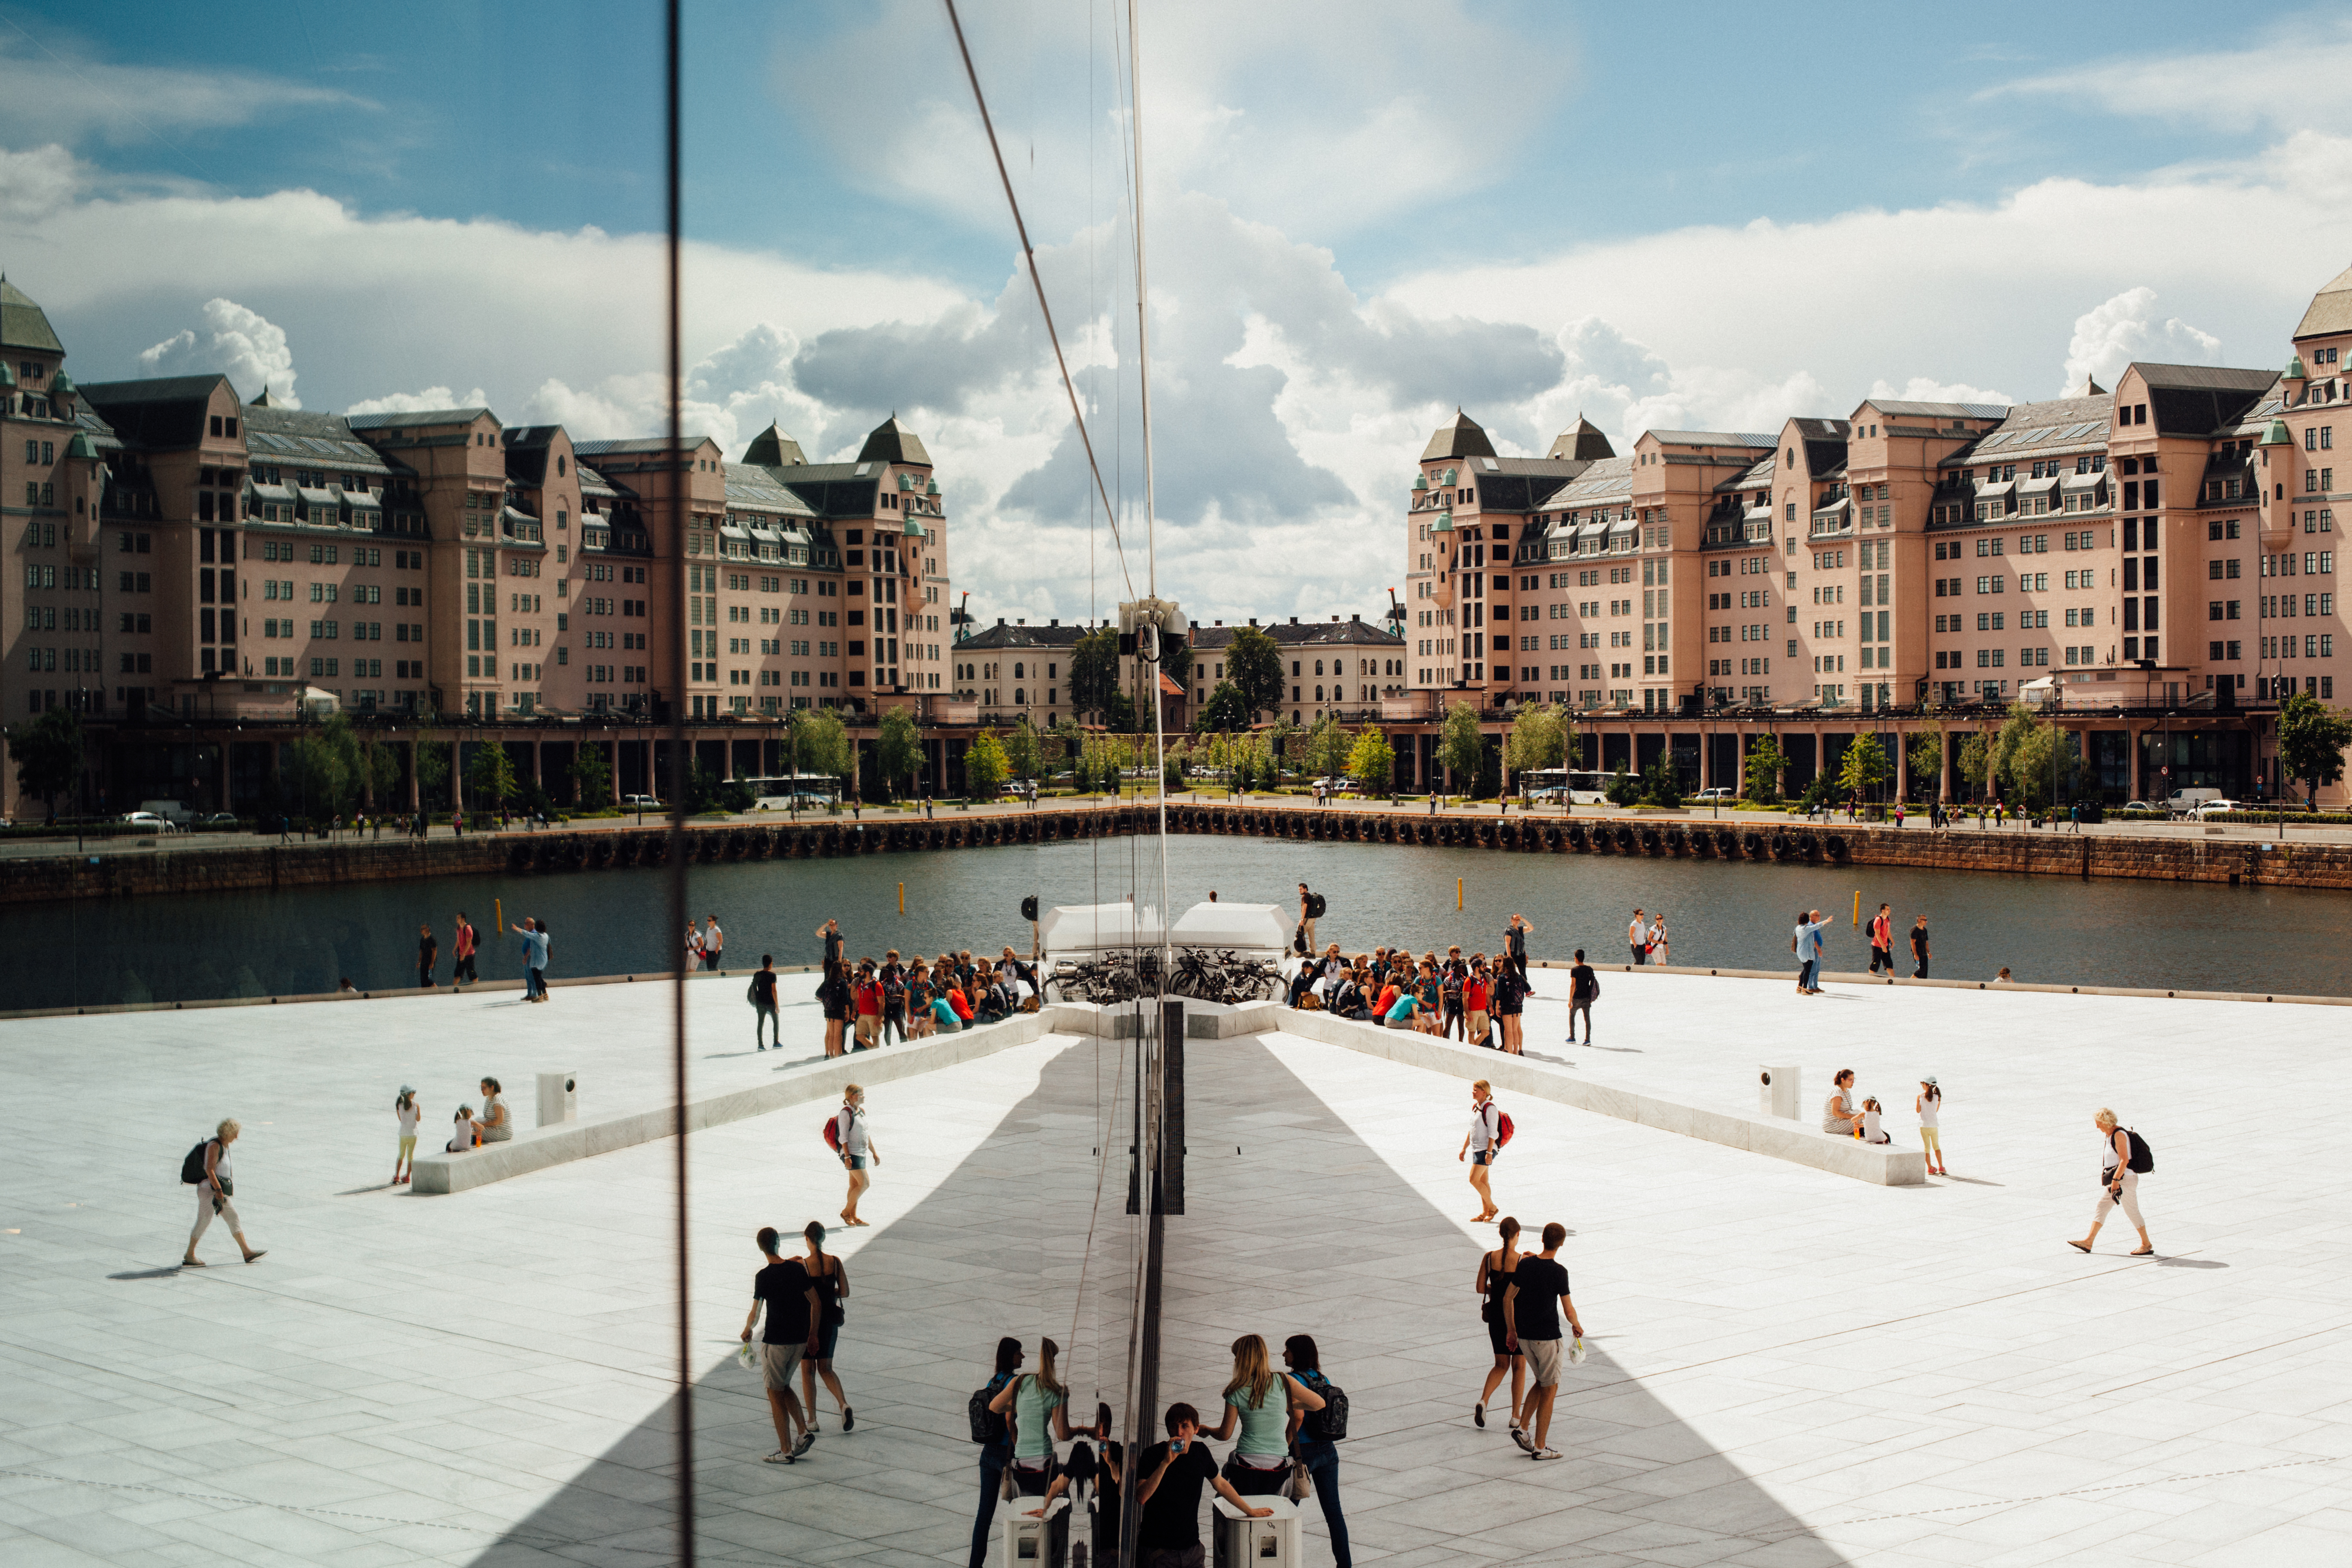
water, architecture, people, glass, palace, city, river, cityscape, vacation, travel, reflection, plaza, tourism, buildings, town square, ice rink